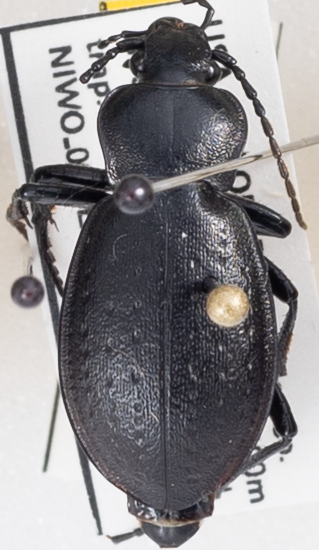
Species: Carabus taedatus
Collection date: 2022-06-28
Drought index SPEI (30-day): -0.39
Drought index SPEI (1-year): -0.968
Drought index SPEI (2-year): -1.28